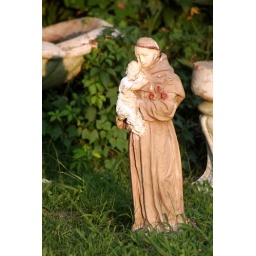
I spotted this while walking the dogs today and thought it looked nice in the evening sun.